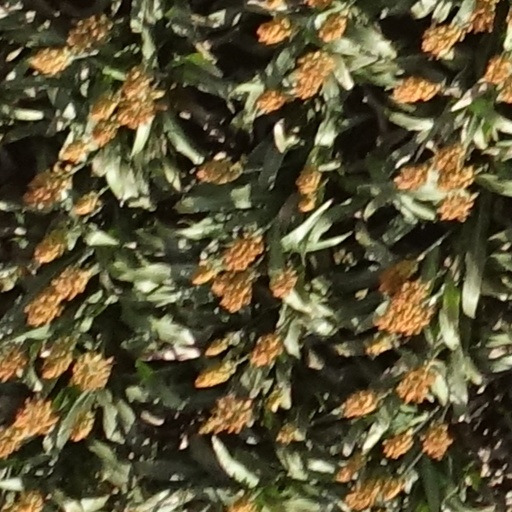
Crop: sorghum